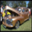
Label: automobile